History of Kfarsghab

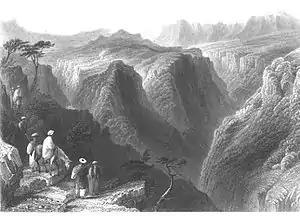
Kfarsghab in the perspective of the Qadisha valley, engraving by Bartlett in 1838

It is explained by a surge in the number of births in Kfarsghab in the 1830s due to the improvement of the economic conditions favoured by the development of silk. In 1829, there were 125 houses in Kfarsghab. Considering the average size of a household to be of 10, then the number of inhabitants of Kfarsghab was of 1250. The census of 1849 made state of 374 males, that is to say roughly a total of 1,870 people (number of males multiplied by 5).